Nicolas Guigon

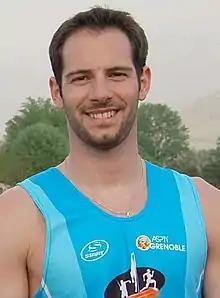
Guigon in 2017

Nicolas Guigon (born 10 October 1980 in Échirolles) is a French pole vaulter. Representing his nation France in the men's pole vault at the 2004 Summer Olympics, Guigon cleared a height at 5.75 metres to set his own personal best from the national athletics meet in Reims. Throughout his sporting career, Guigon trained for the track and field club ASPTT Grenoble, under his personal coach, 1991 Mediterranean Games champion, and two-time Olympian Philippe d'Encausse (1988 and 1992).